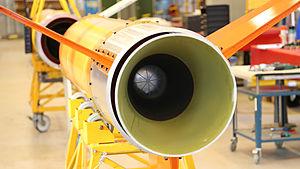
VS est une famille de fusées-sondes non guidées à propergol solide développée par le Brésil à partir des années 1990. Elles prennent la suite des fusées-sondes Sonda. Elles sont essentiellement utilisées pour lancer des expériences scientifiques dans la haute atmosphère. Leur développement a fait l'objet d'une coopération importante avec l'agence spatiale allemande, la DLR.